Blossom (American TV series)

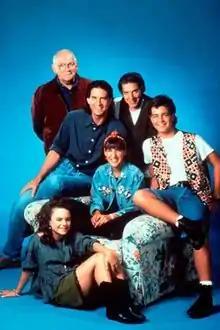
From top to bottom: Barnard Hughes as Grandpa Buzz, Ted Wass as Nick Russo, Michael Stoyanov as Tony Russo, Joey Lawrence as Joey Russo, Mayim Bialik as Blossom Russo, and Jenna von Oÿ as Six LeMeure

In 1988, series creator Don Reo had begun a producing partnership with Paul Junger Witt and Tony Thomas, in which the latter two were bringing his screenplays to television under the established Witt/Thomas Productions nameplate. Reo conceived of the idea that would become the genesis for "Blossom" when he attended a family party thrown by his longtime friend Dion DiMucci, lead singer of Dion and the Belmonts. At the party, DiMucci demonstrated a "hip, with-it musician father" family dynamic with his children, inspiring Reo to develop a pilot in which the "cool" father would be a highlight.